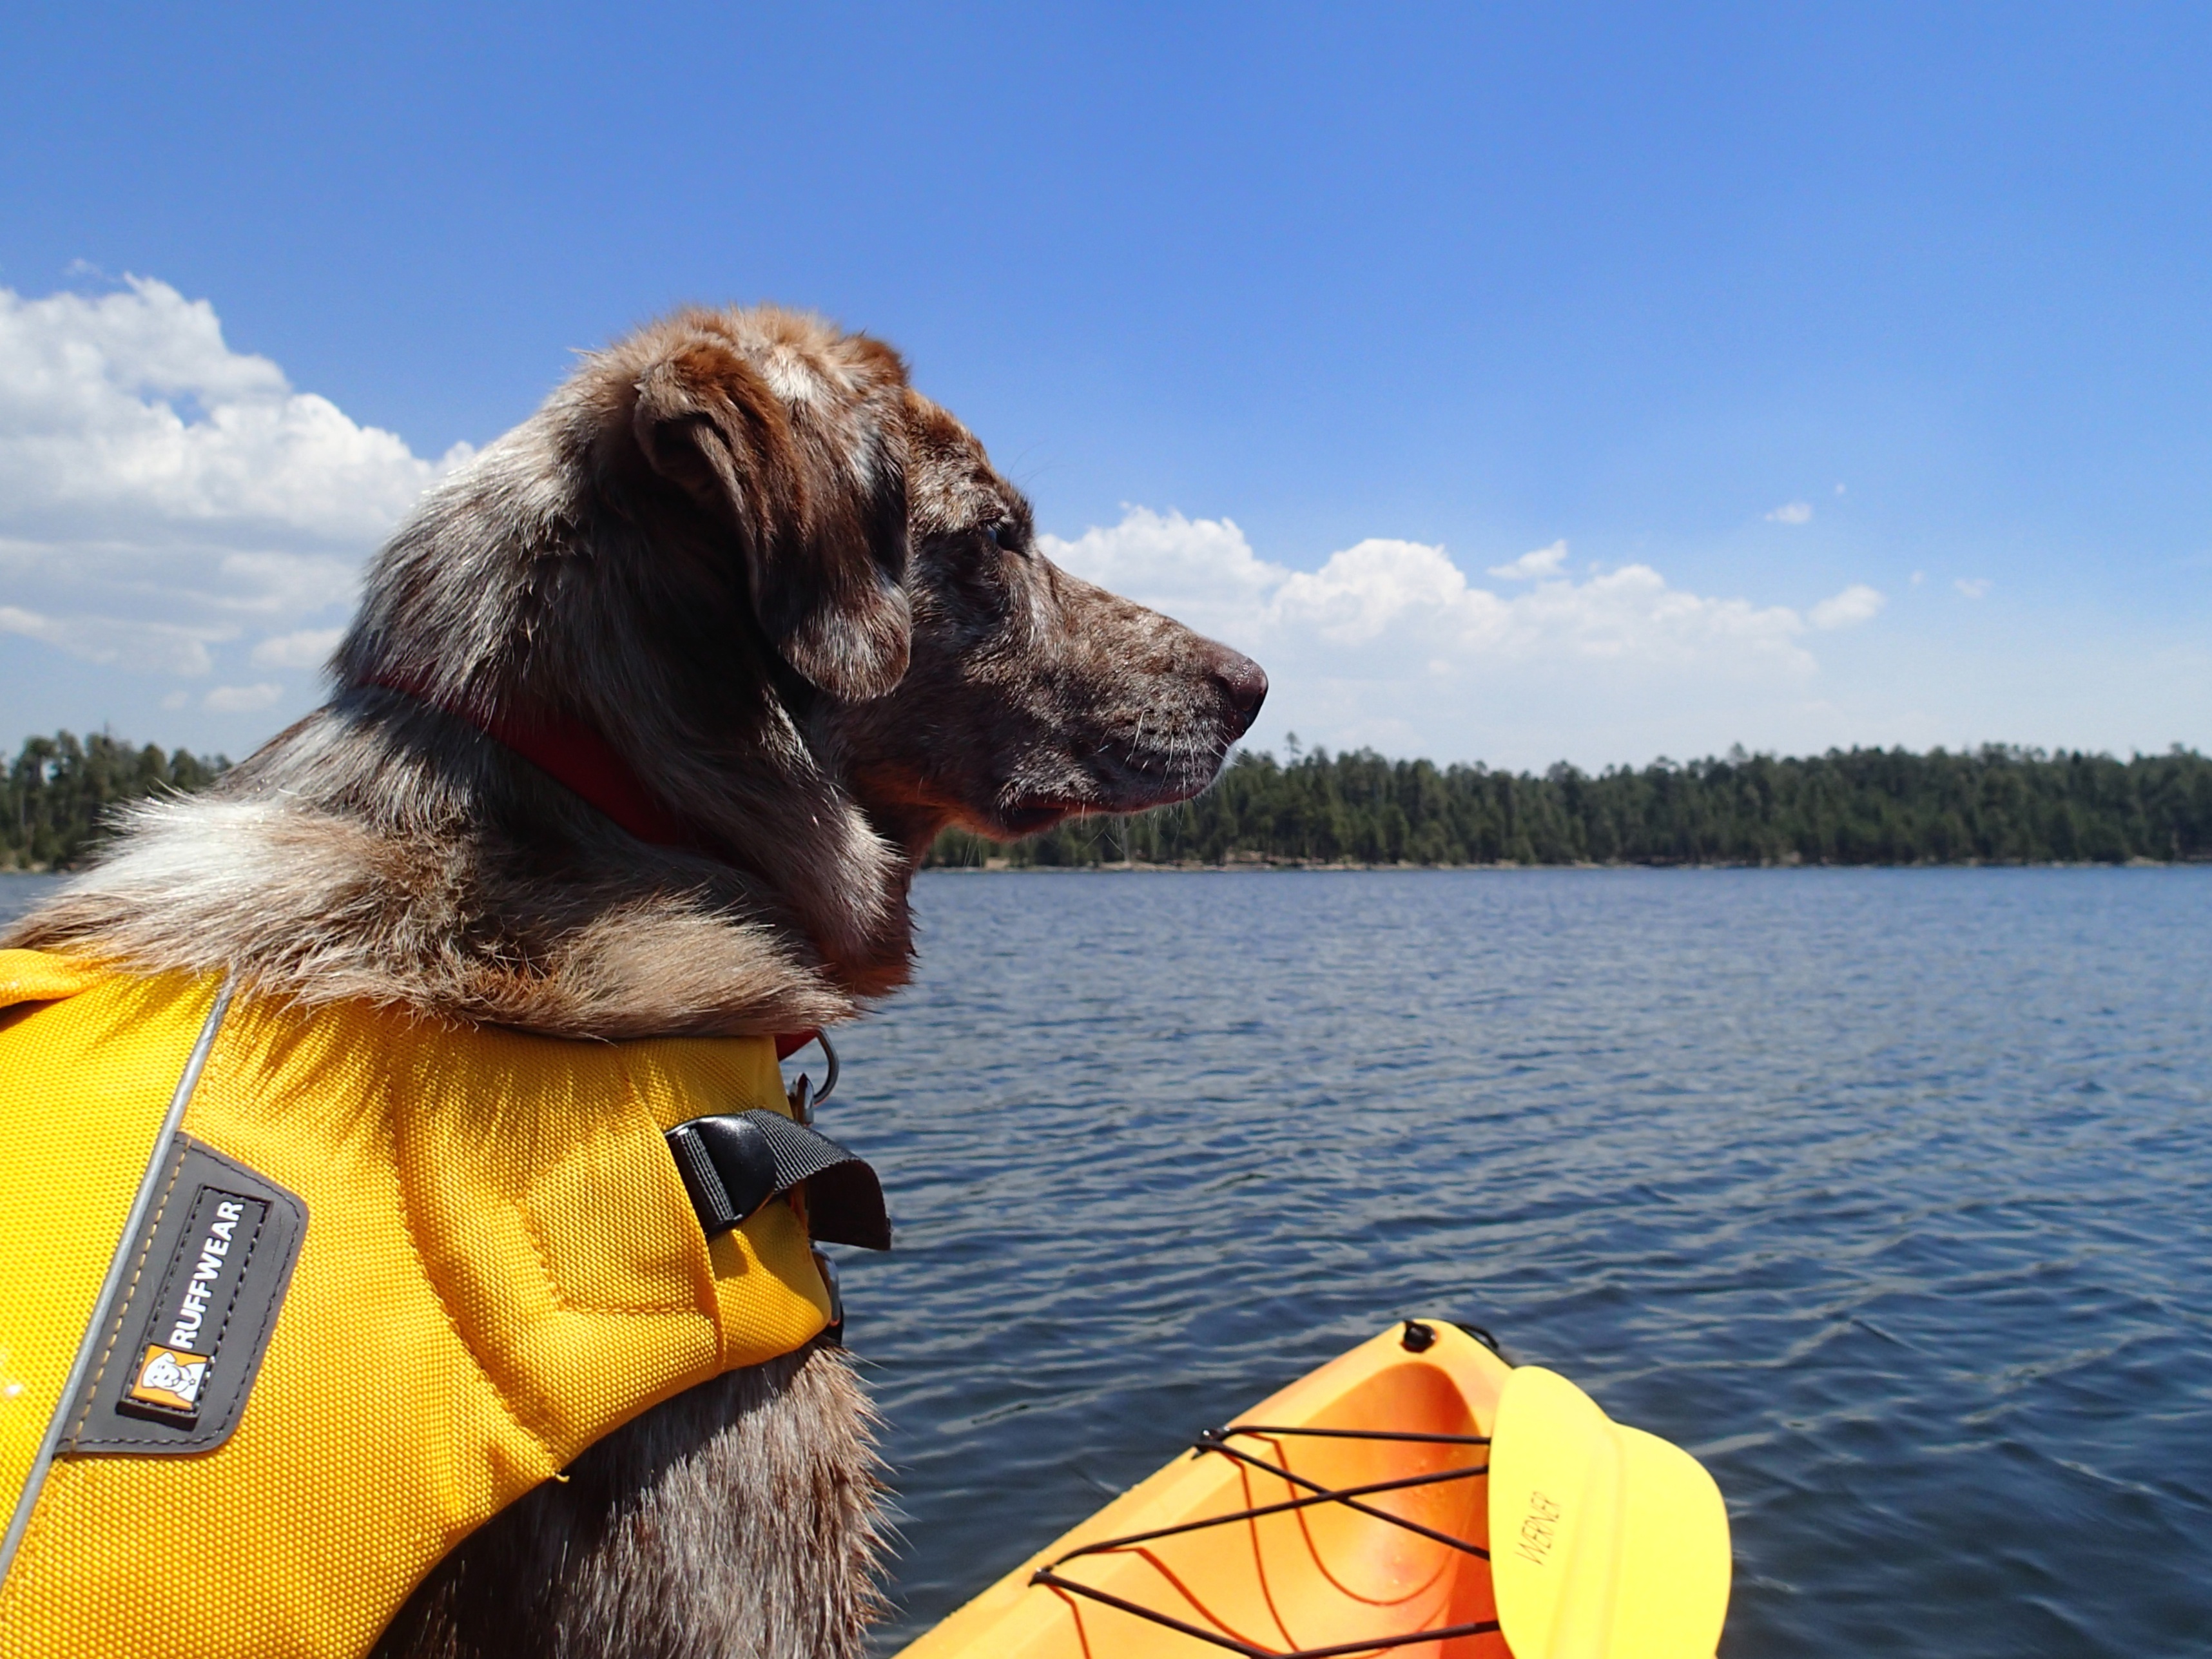
dog, mammal, kayak, vertebrate, felix, 2016366, dog like mammal